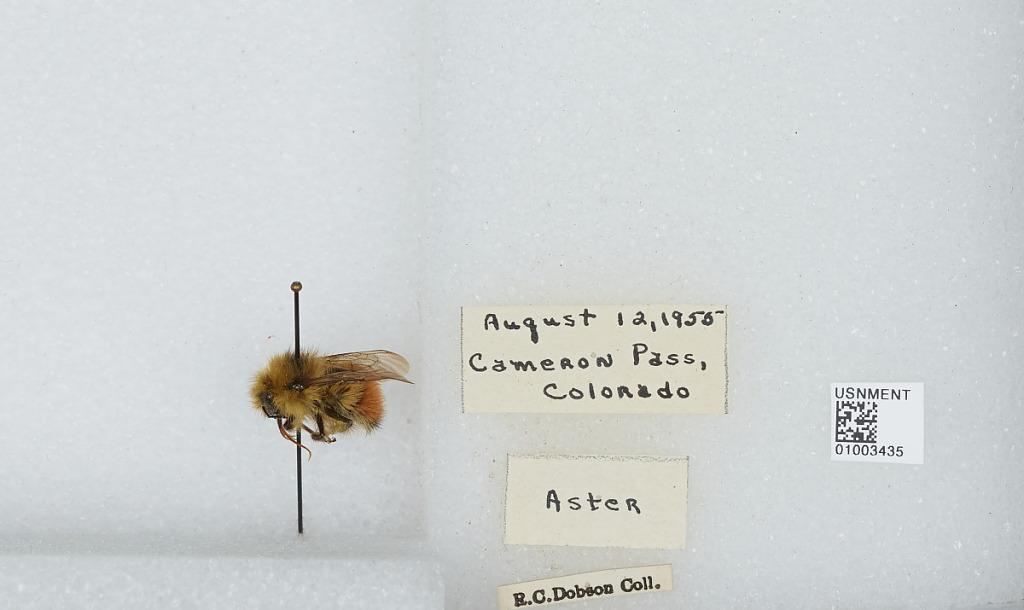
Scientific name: Bombus (Pyrobombus) flavifrons Cresson
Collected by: R. Dobson
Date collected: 1955-8-12
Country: United States
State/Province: Colorado
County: Larimer
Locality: Cameron Pass
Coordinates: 40.5208, -105.892